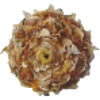
Label: Pineapple Mini 1